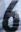
Number: 6